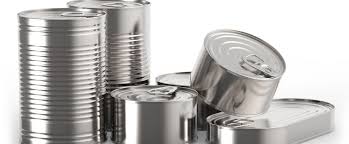
Waste category: metal